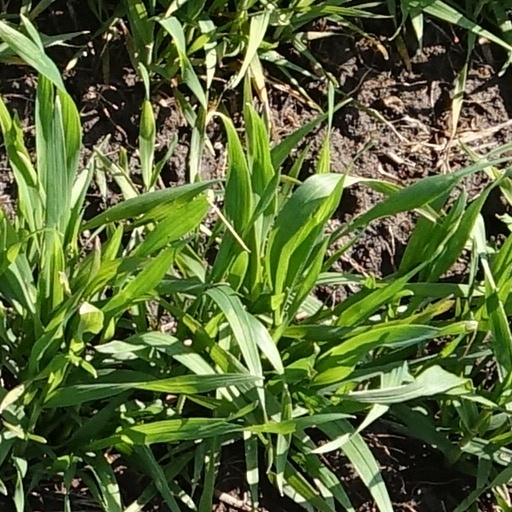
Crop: wheat